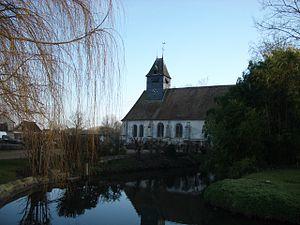
Eglise de Croisy-sur-Eure
Croisy-sur-Eure est une commune française située dans le département de l'Eure en région Normandie.